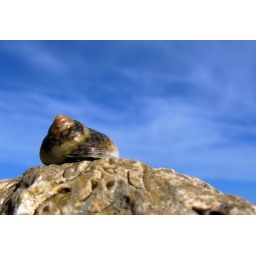
This is one of the lots of snails you can find in sea stone at the beach is Algarve Portugal.